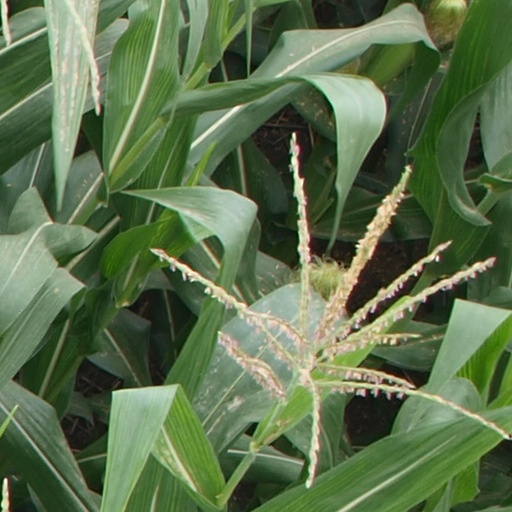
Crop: maize; corn